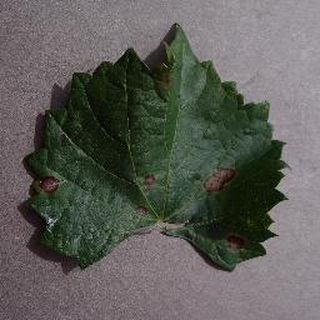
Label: grape_black_rot